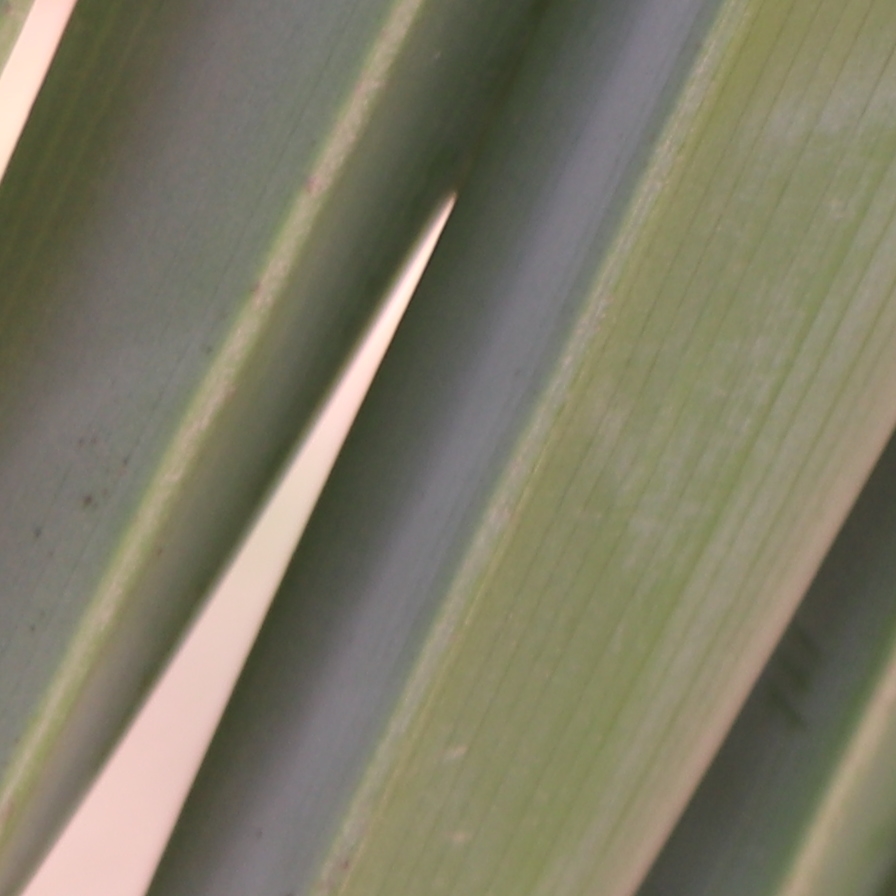
Label: Healthy